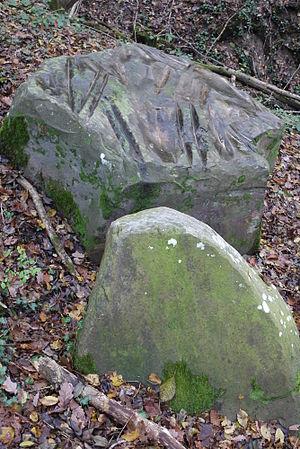
Le polissoir de Mezy-Moulins
Cet article recense les monuments historiques du sud de l'Aisne, en France.
Le polissoir est un polissoir situé à Mézy-Moulins, en France.
Cet article recense les polissoirs de France classés ou inscrits aux monuments historiques.